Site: brandenburg
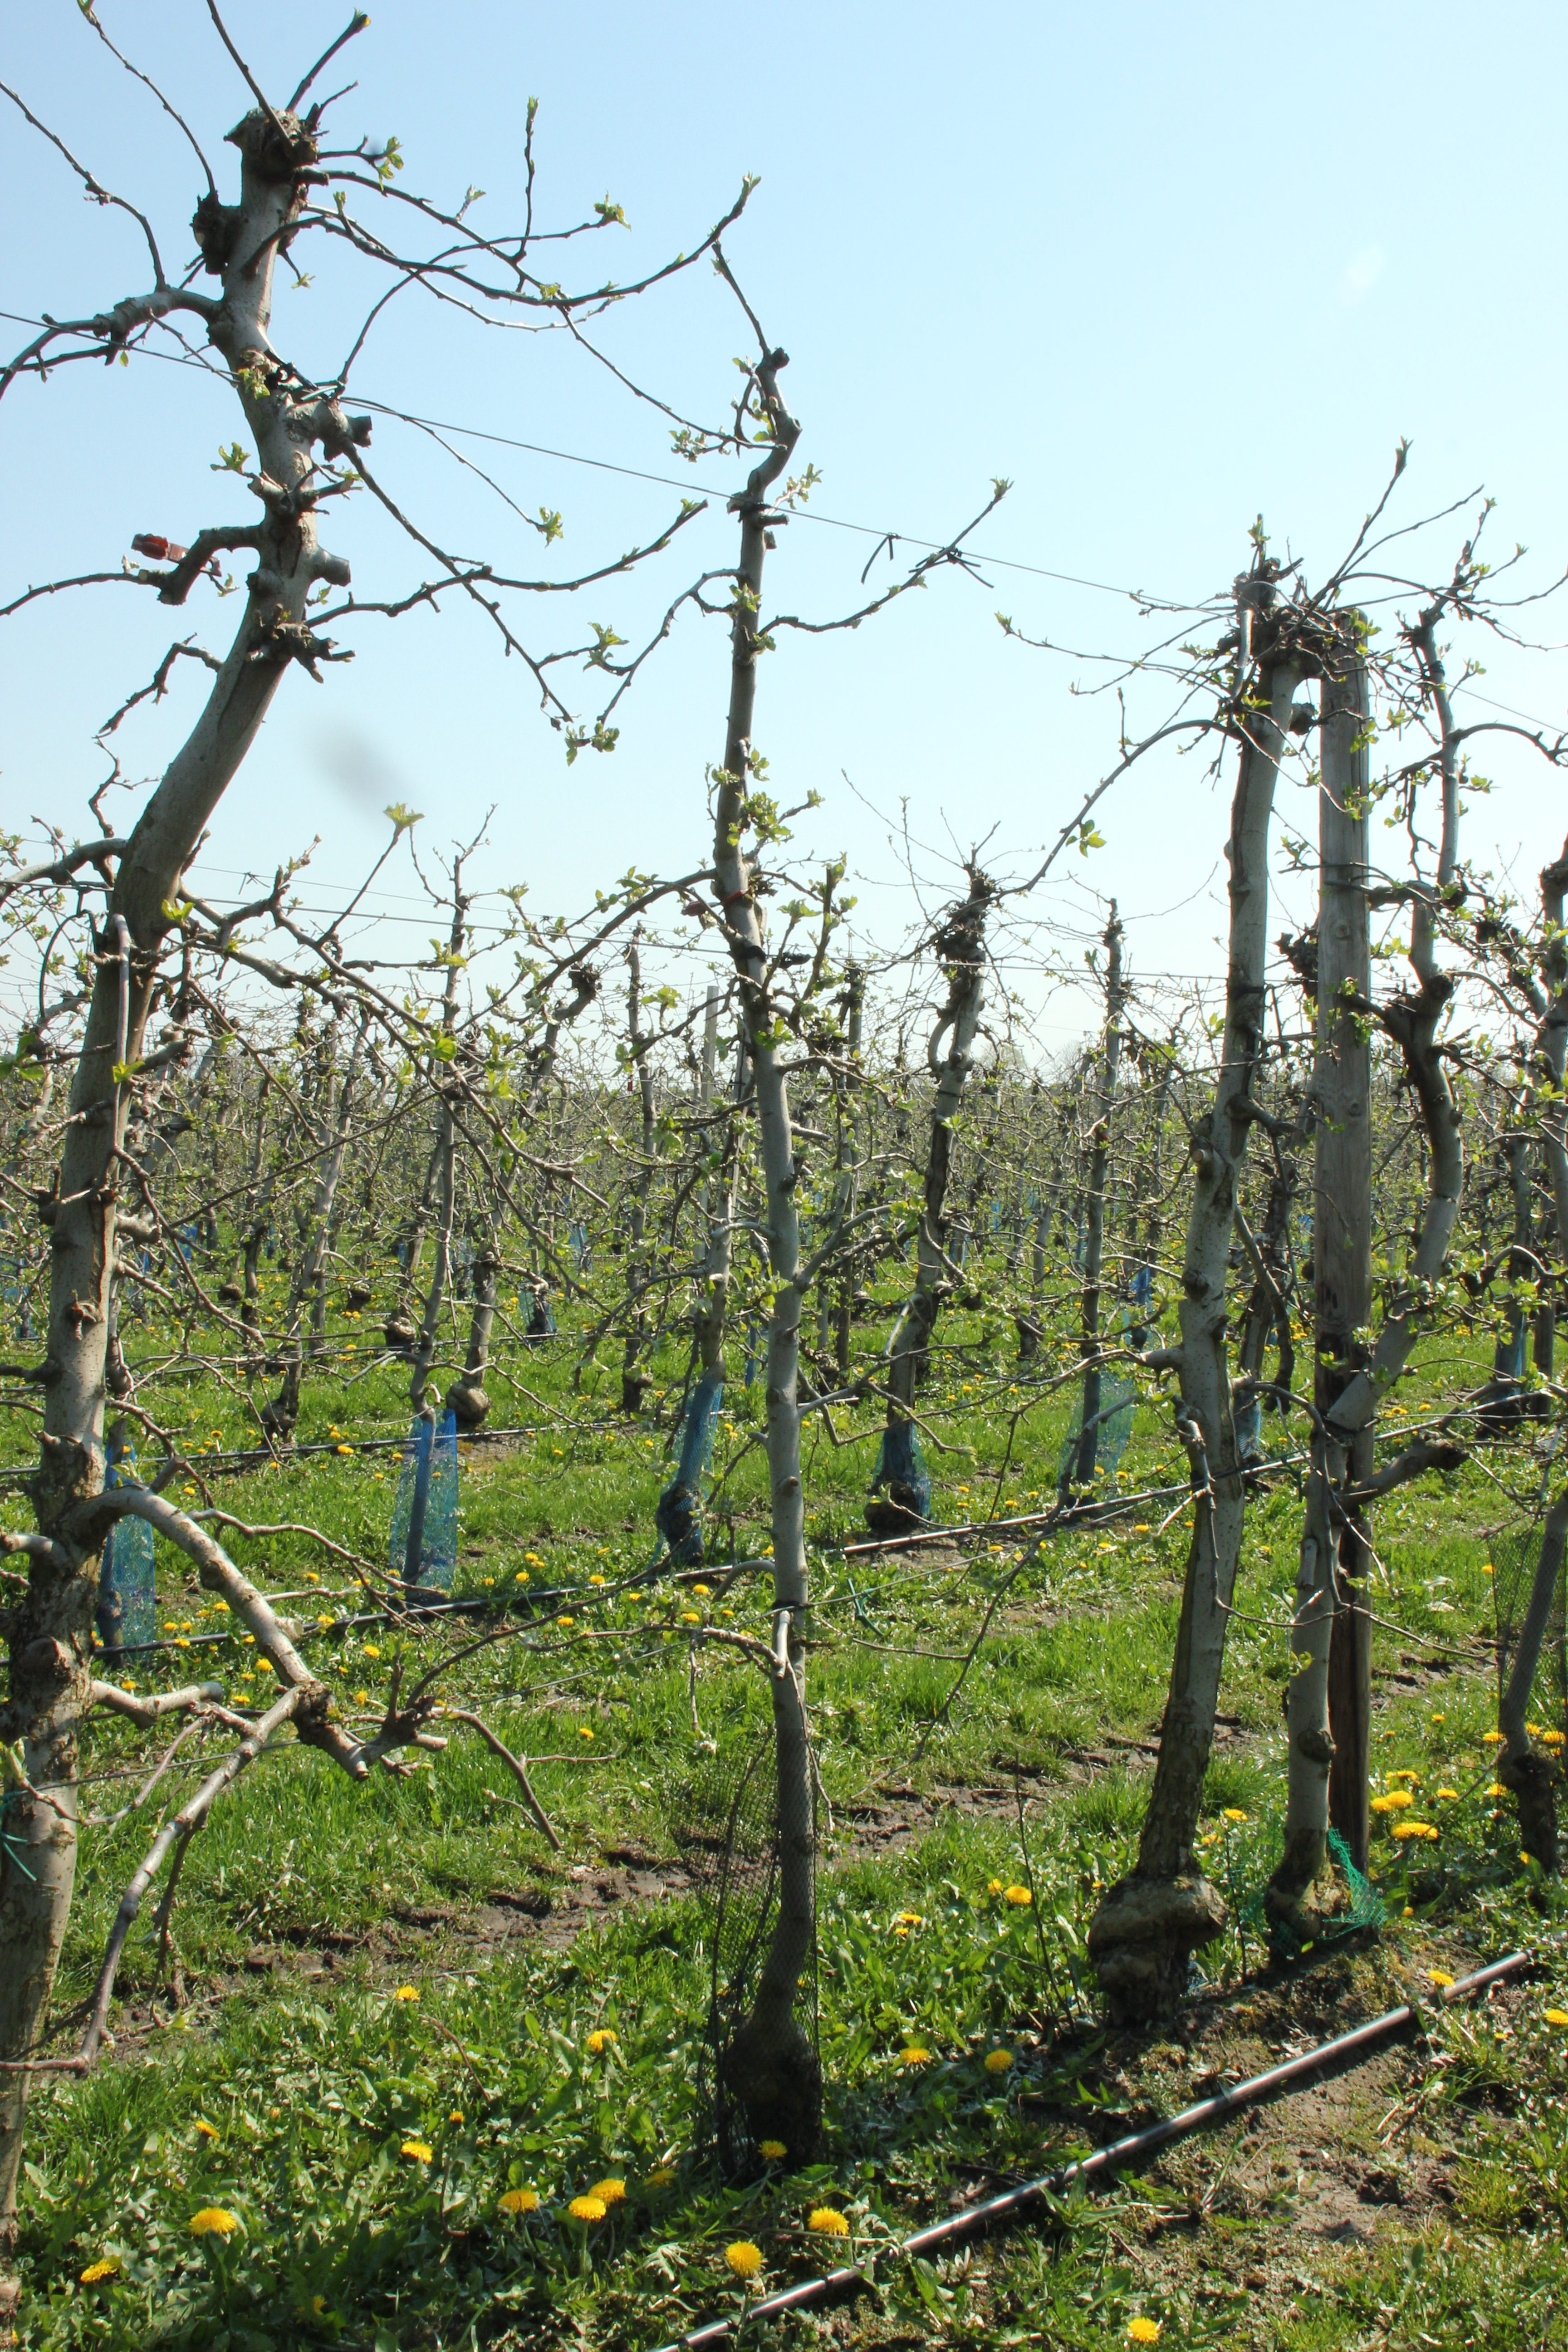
Growth stage (BBCH 56): Inflorescence emergence